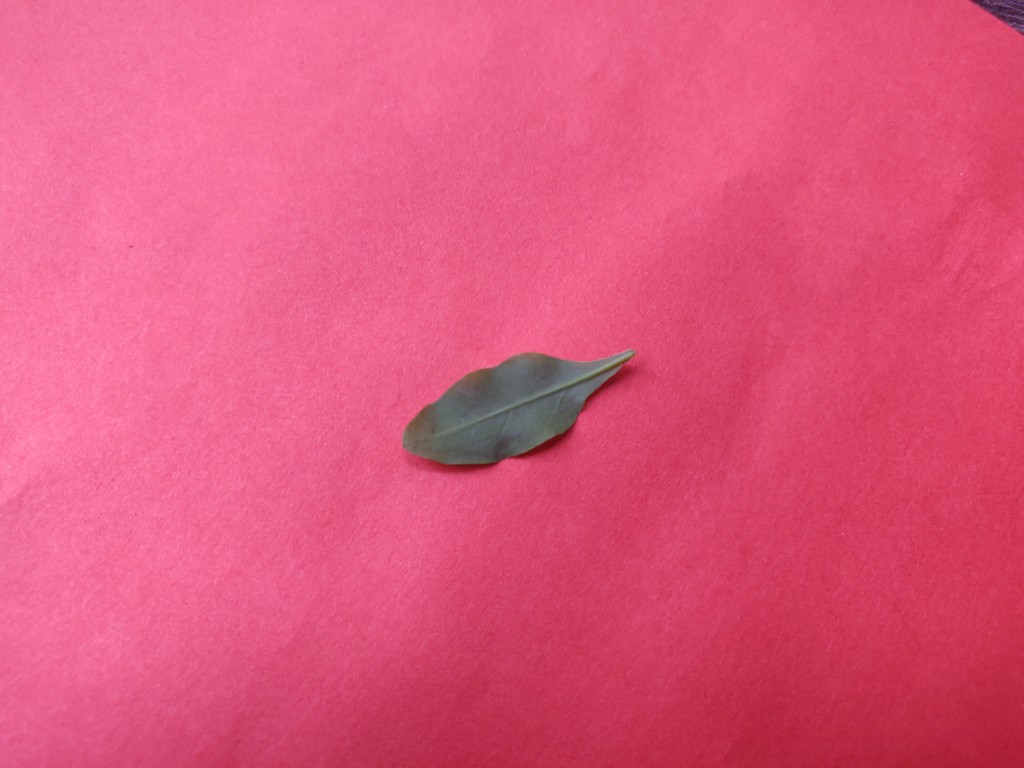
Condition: Healthy
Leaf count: single
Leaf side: back